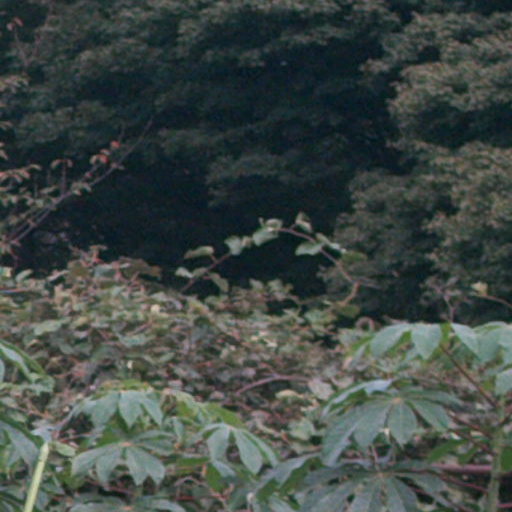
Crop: cassava